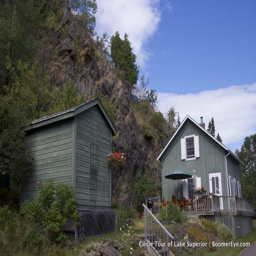
one of the well kept cottages .